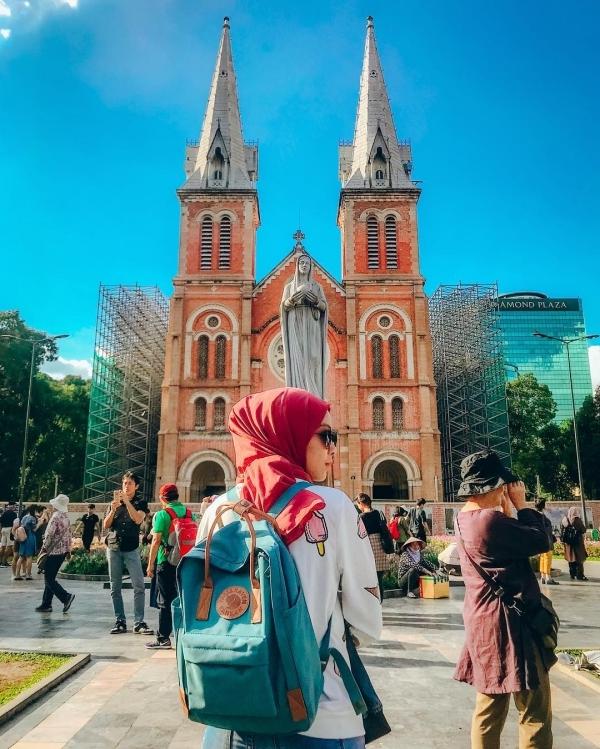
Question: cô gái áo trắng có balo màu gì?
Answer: balo màu xanh dương